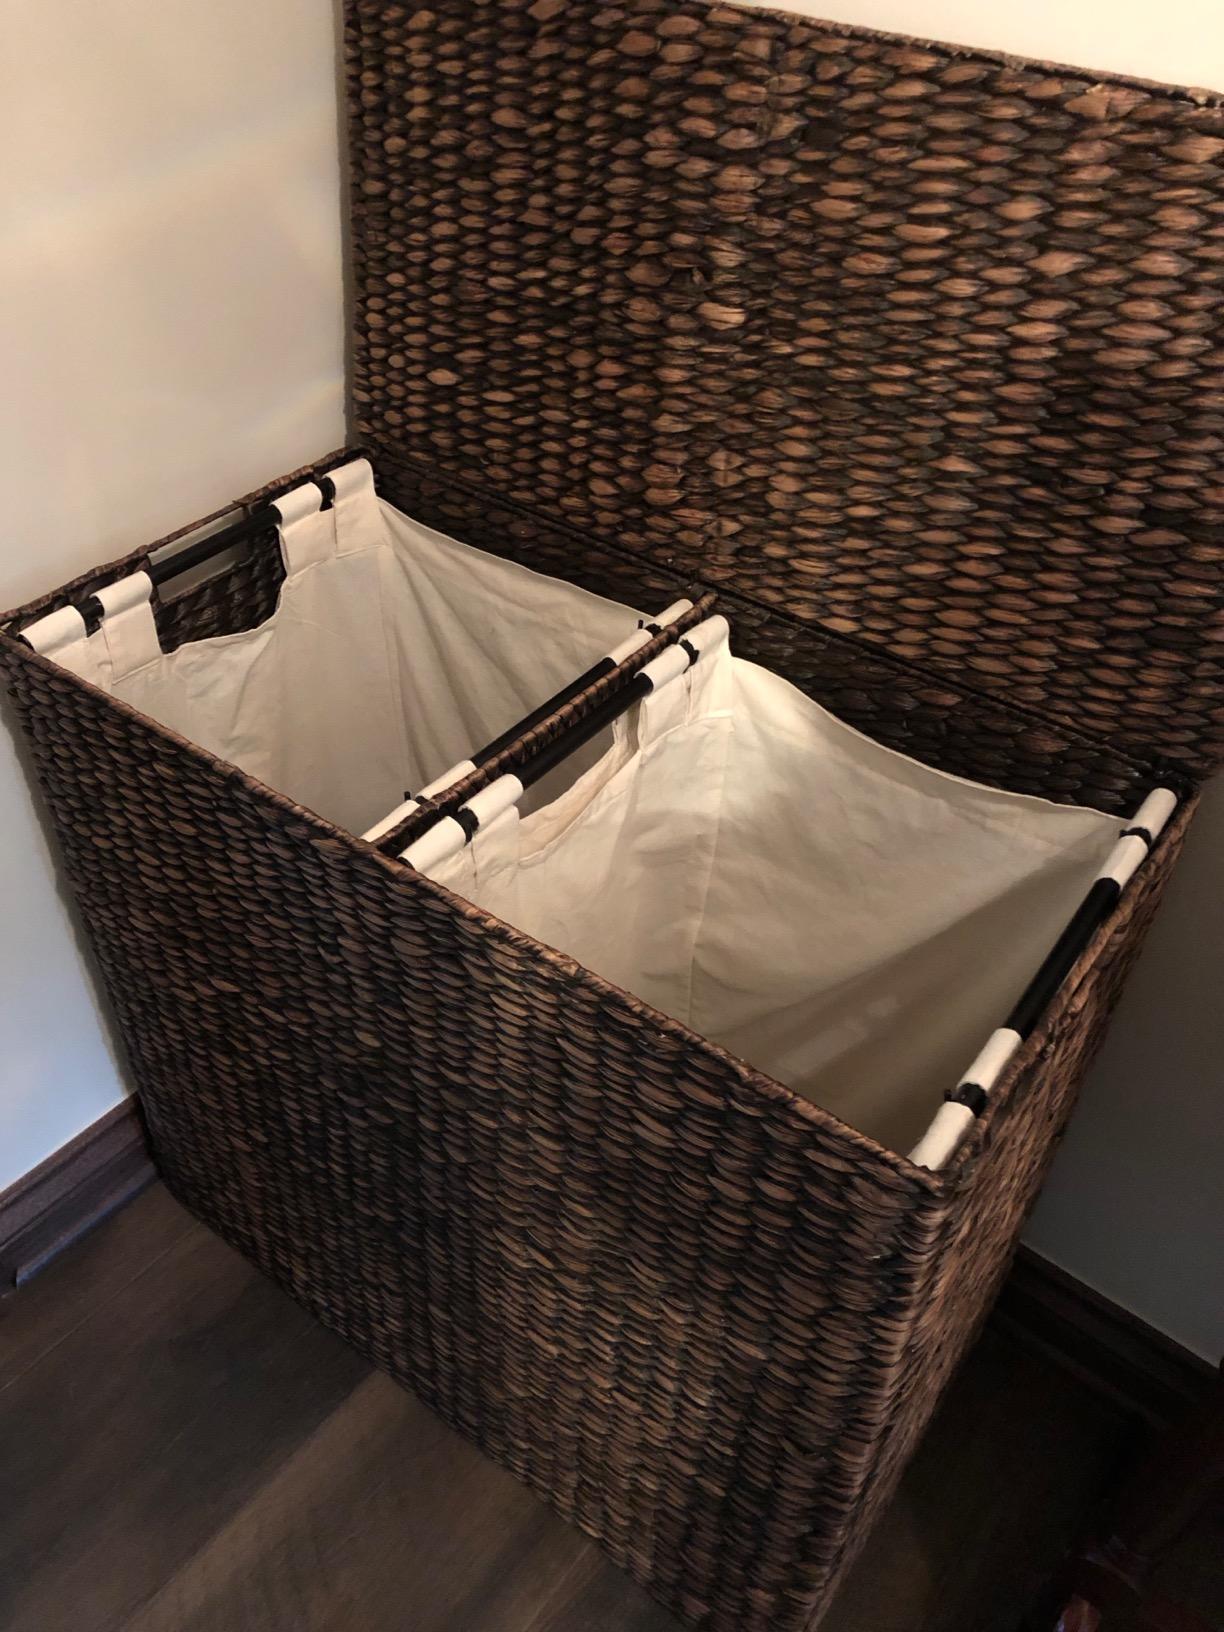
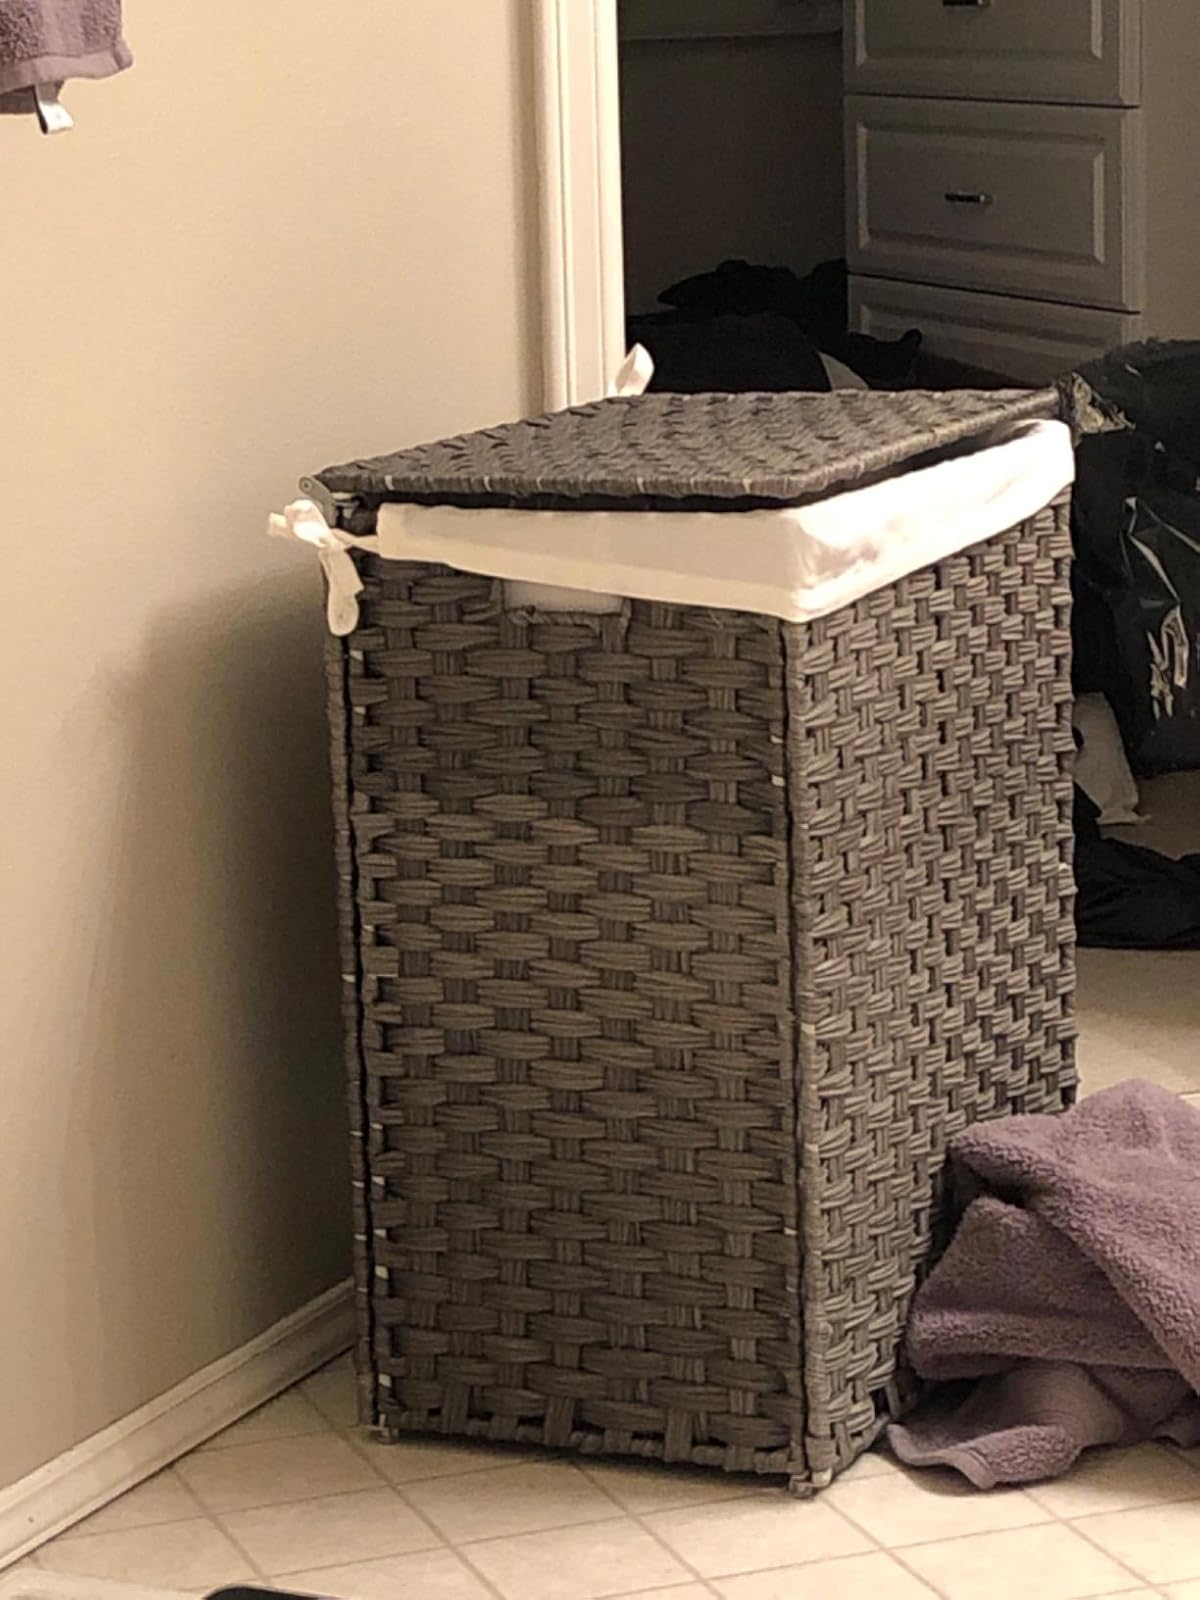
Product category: items_hamper
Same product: no